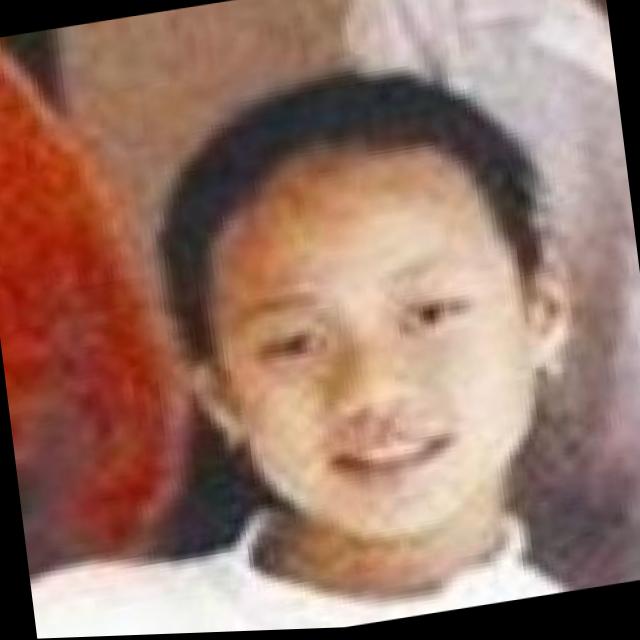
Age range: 0-12